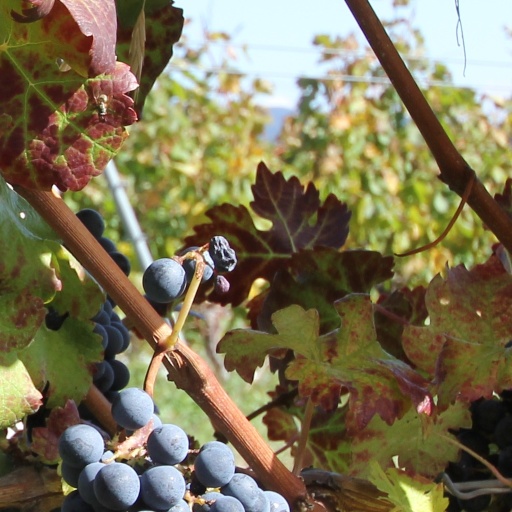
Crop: grape